Knapping

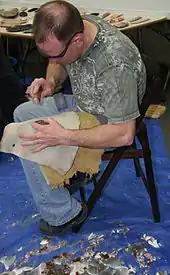
A leather leg guard protects the knapper from being injured by the edges of the flint.

Flintknapping or knapping is done in a variety of ways depending on the purpose of the final product. For stone tools and flintlock strikers, chert is worked using a fabricator such as a hammerstone to remove lithic flakes from a nucleus or core of tool stone. Stone tools can then be further refined using wood, bone, and antler tools to perform pressure flaking.